Cynthia Rudin

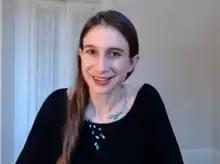
Rudin in 2020

Cynthia Diane Rudin (born 1976) is an American computer scientist and statistician specializing in machine learning and known for her work in interpretable machine learning. She is the director of the Interpretable Machine Learning Lab at Duke University, where she is a professor of computer science, electrical and computer engineering, statistical science, and biostatistics and bioinformatics. In 2022, she won the Squirrel AI Award for Artificial Intelligence for the Benefit of Humanity from the Association for the Advancement of Artificial Intelligence (AAAI) for her work on the importance of transparency for AI systems in high-risk domains.